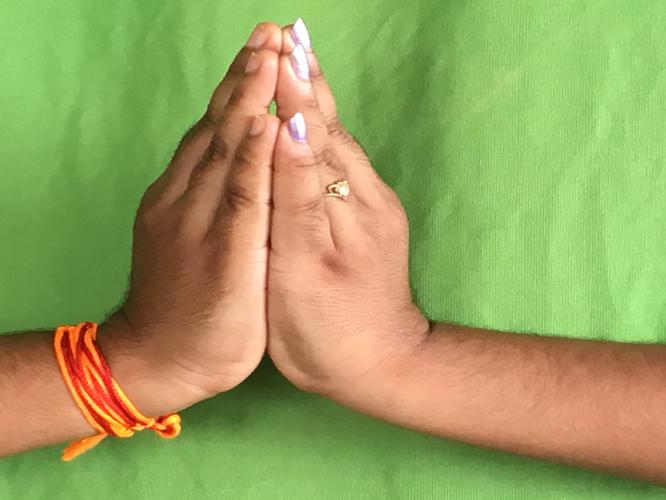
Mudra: Kapotham
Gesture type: double_hand